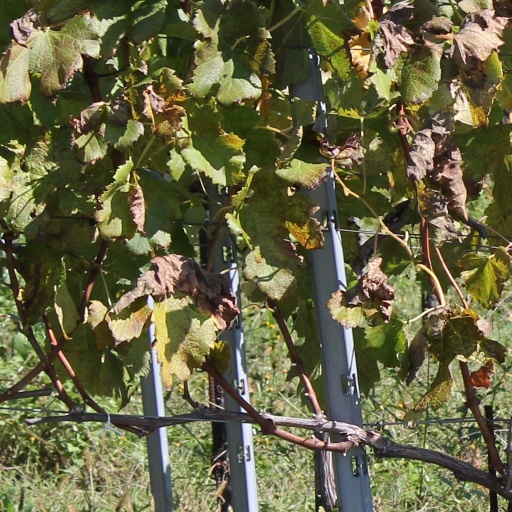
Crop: grape